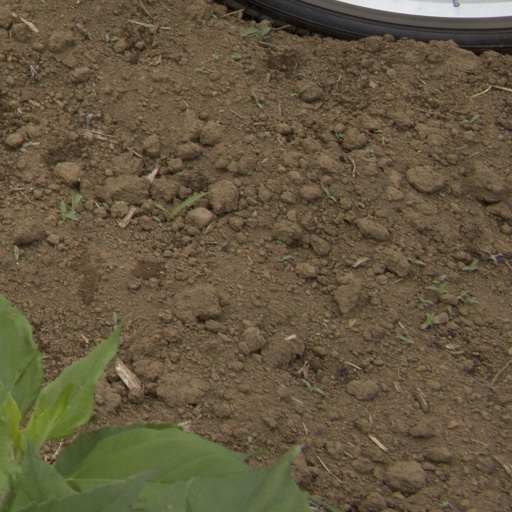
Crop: Jerusalem artichoke